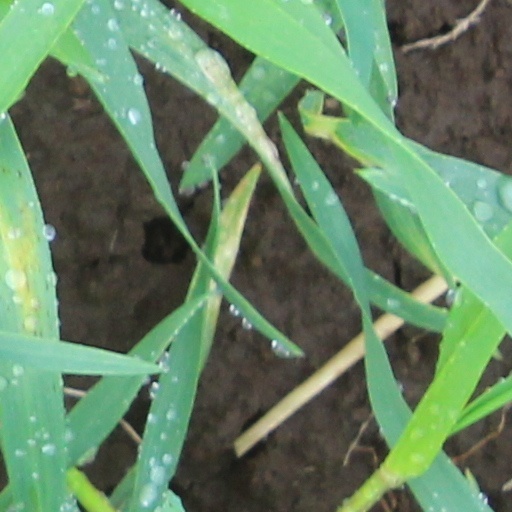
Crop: wheat